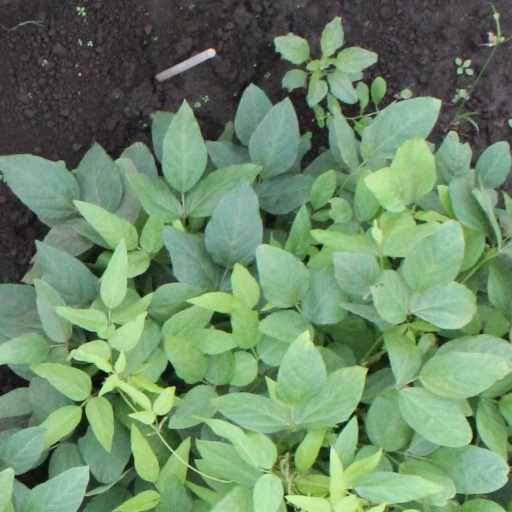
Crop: soybean